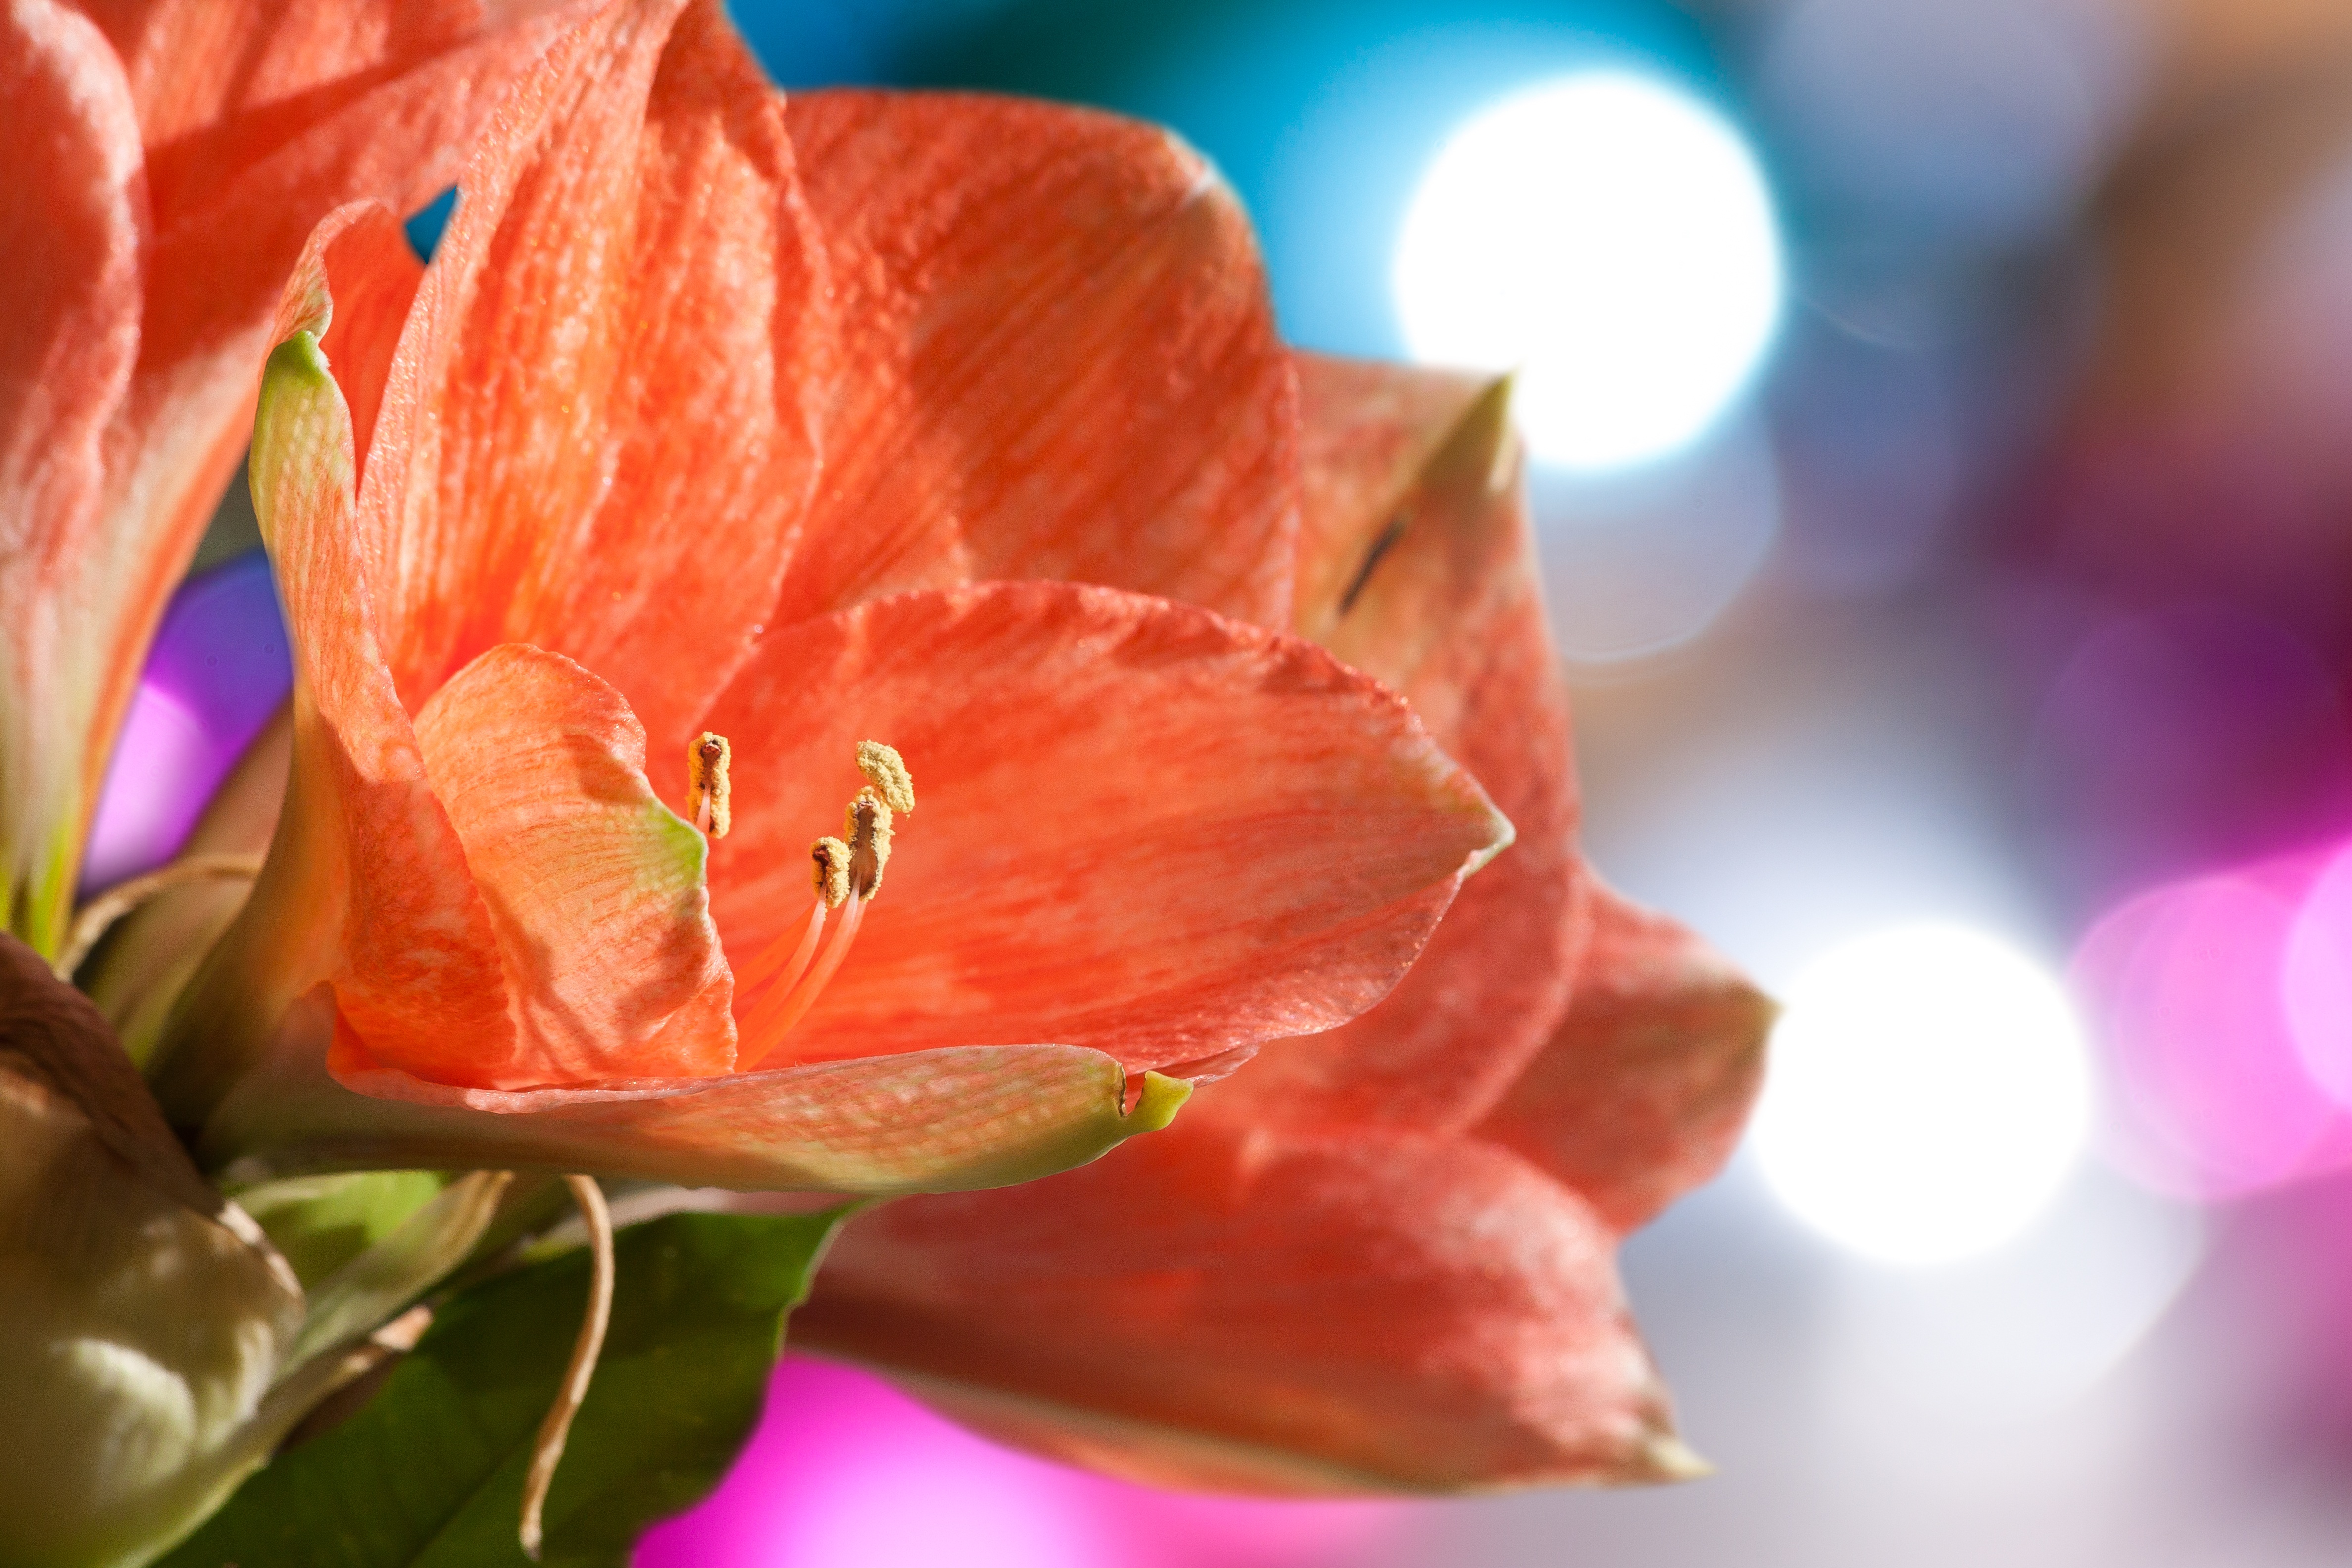
blossom, bokeh, plant, photography, leaf, flower, petal, bloom, bouquet, red, color, autumn, botany, pink, christmas, flora, close up, gorgeous, amaryllis, macro photography, christmas ornaments, inflorescence, out of focus, flowering plant, amaryllis plant, christbaumkugeln, salmon pink, land plant